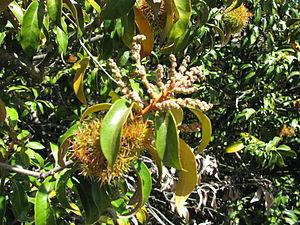
Chrysolepis est un genre végétal de la famille des Fagaceae.